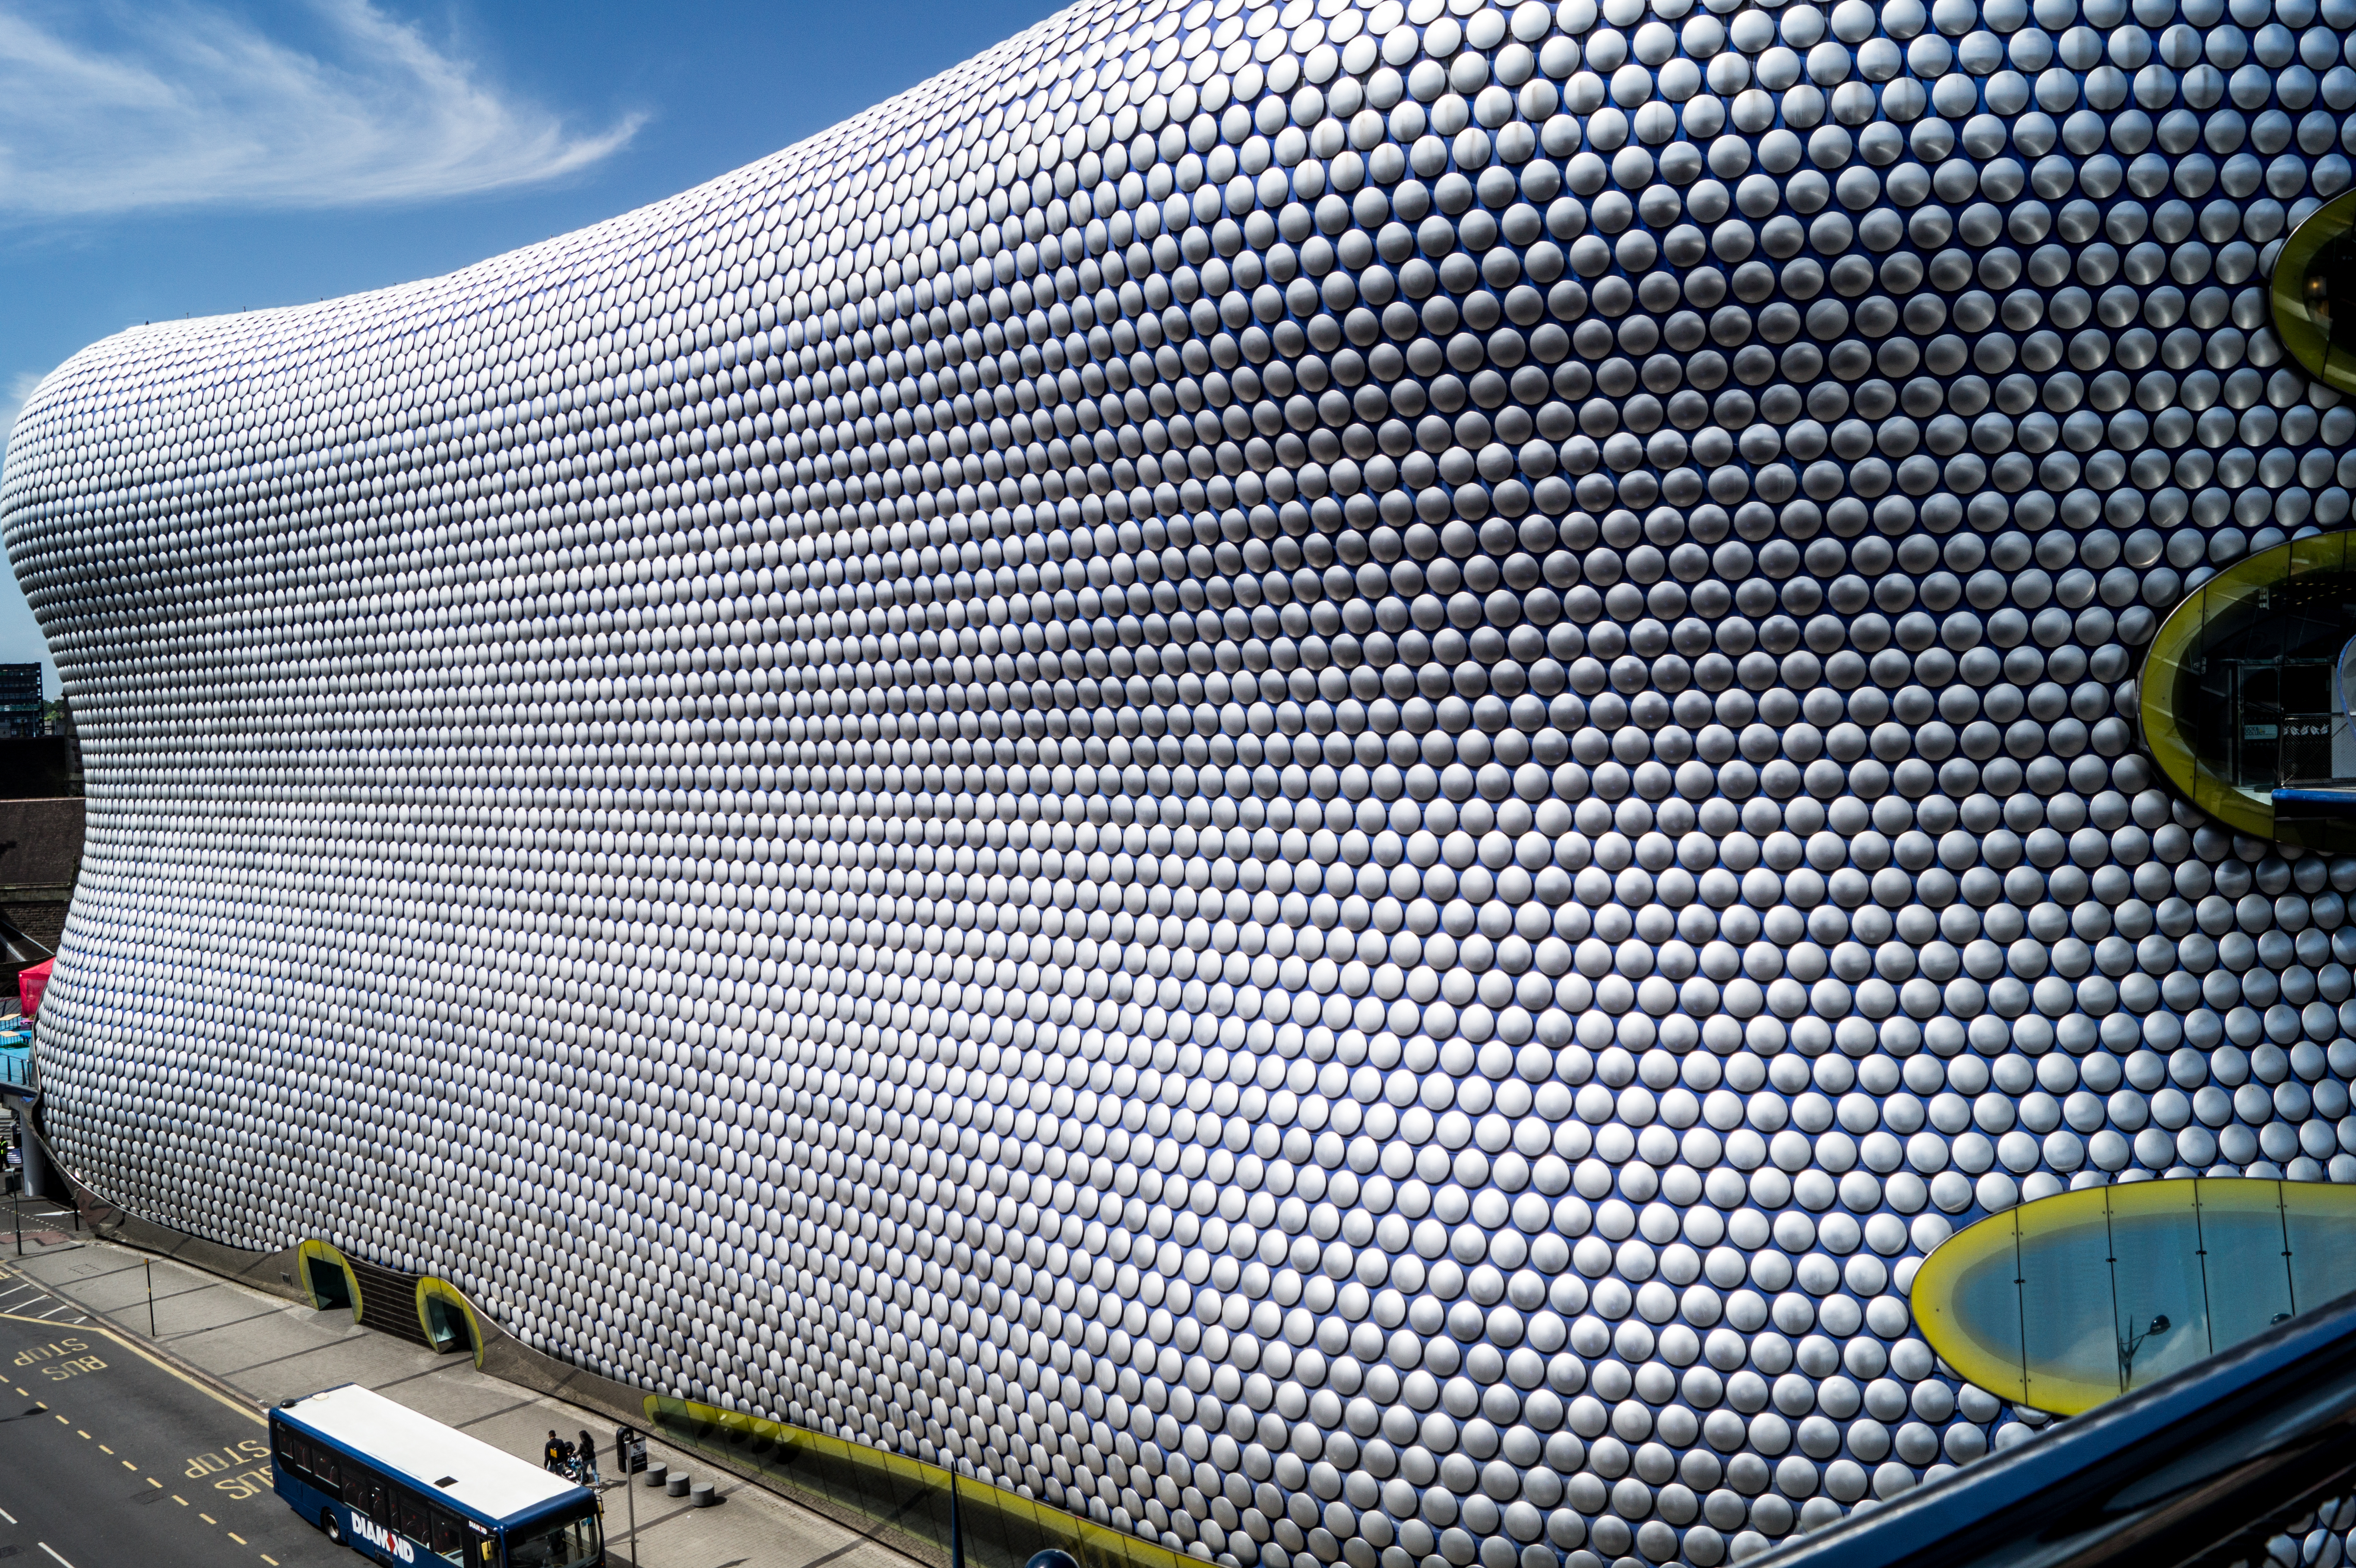
cloud, architecture, sky, road, cloudy, building, city, summer, line, shop, store, blue, yellow, stadium, uk, bus, clouds, buildings, silver, net, centre, birmingham, disc, engalnd, selfridges, discs, sport venue